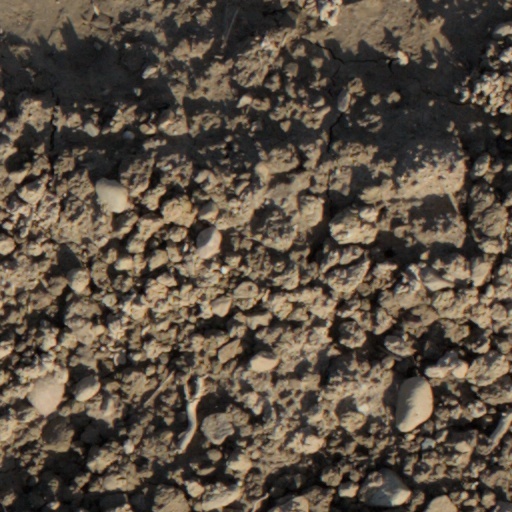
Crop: wheat